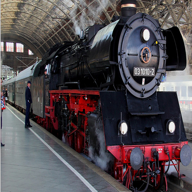
Vehicle type: Trains